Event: Typhoon Ruby
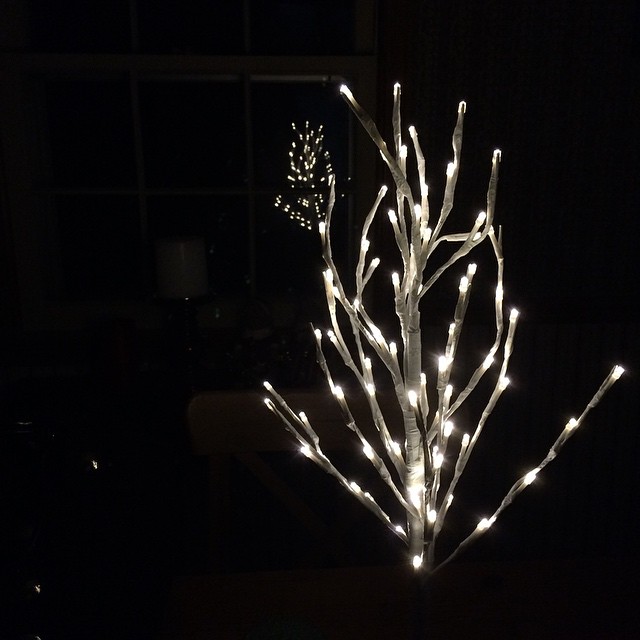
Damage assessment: no_damage